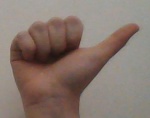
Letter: dhad